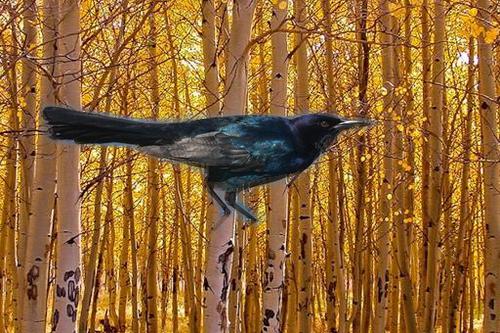
Bird species: Boat_tailed_Grackle
Bird type: landbird
Background: land